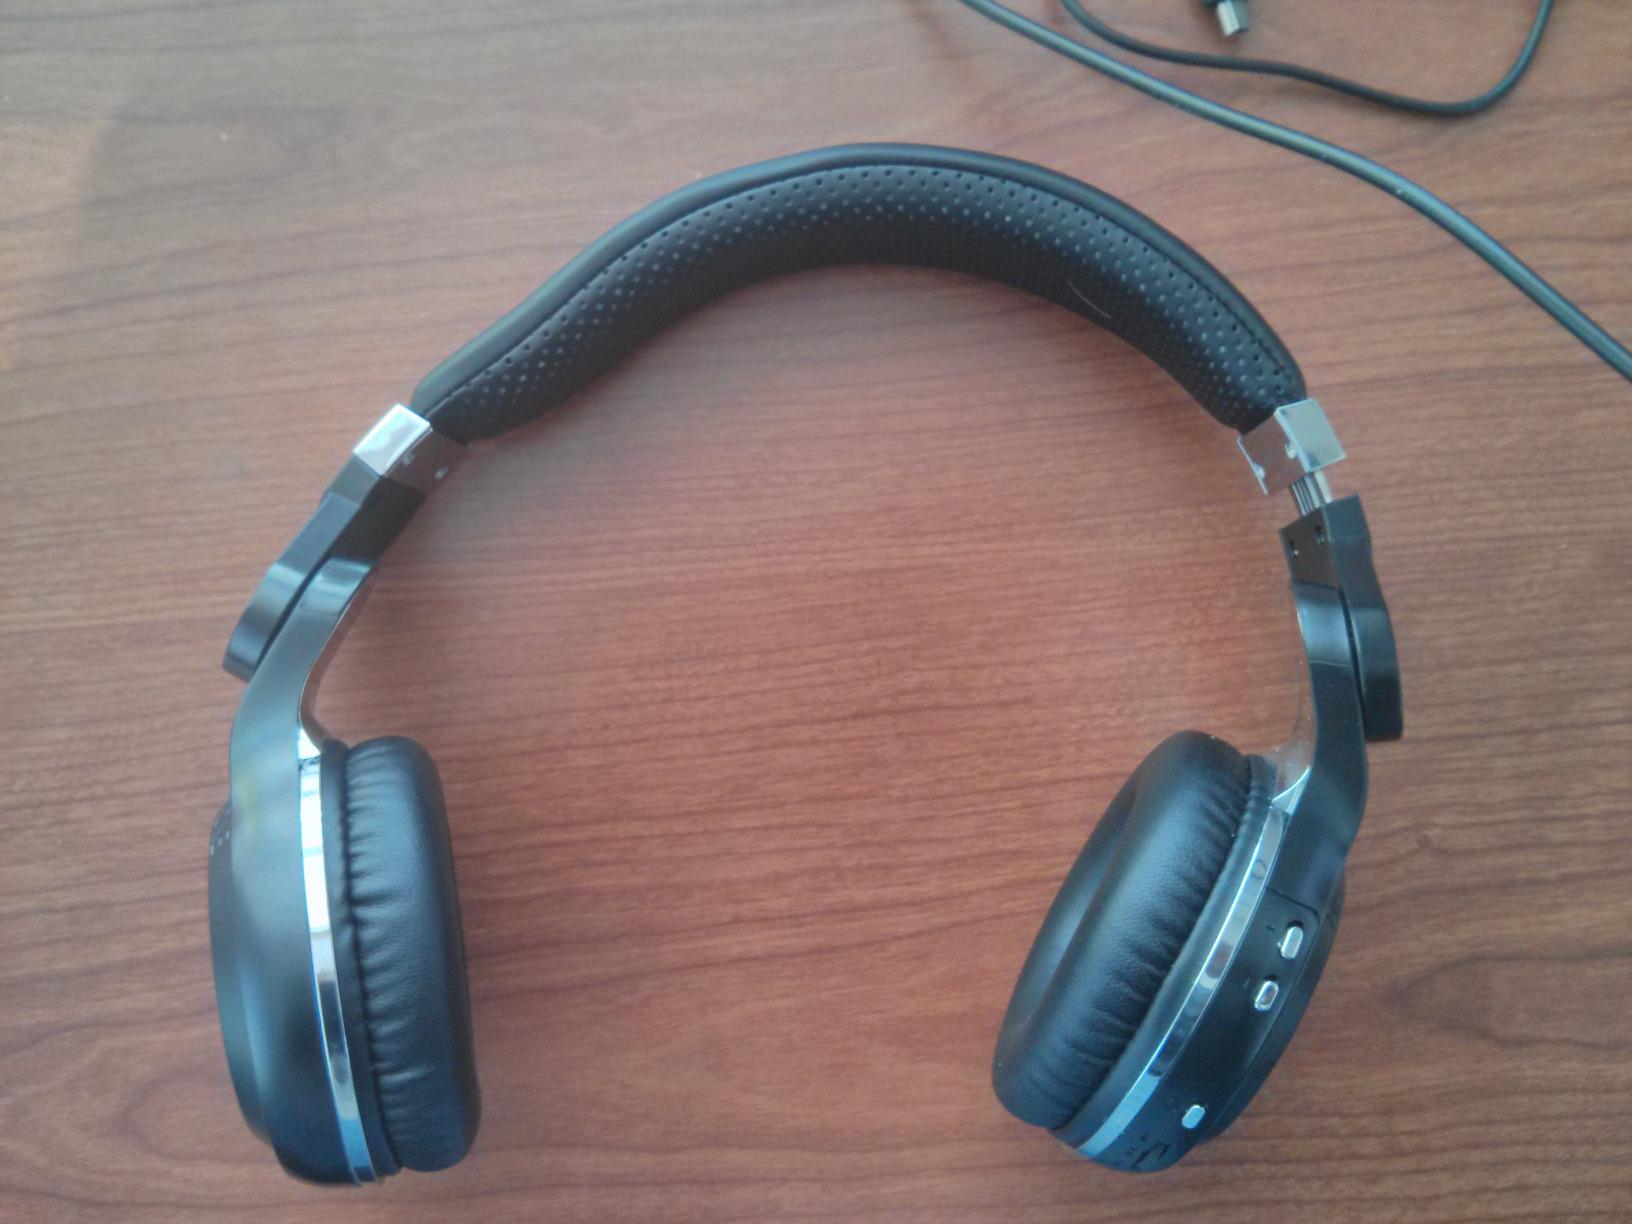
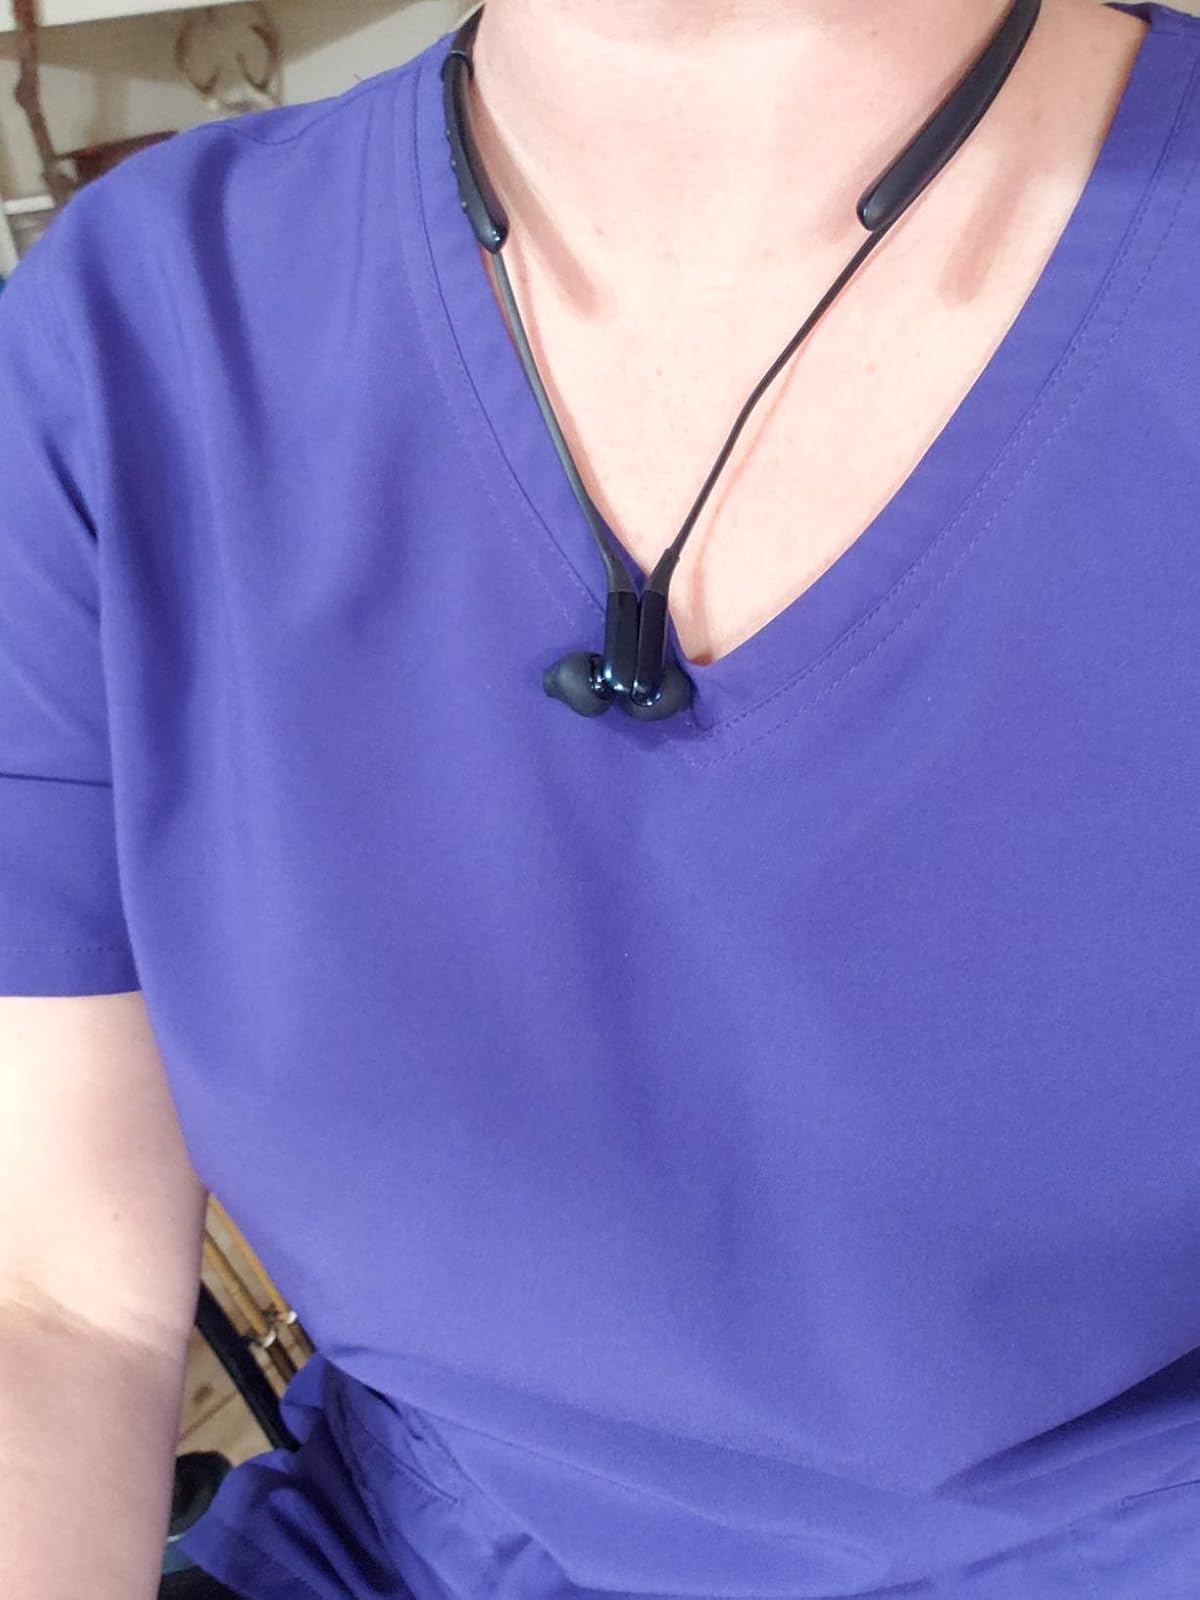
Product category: headphones
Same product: no